Sharp GX25

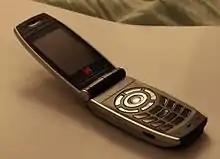
An unfolded Sharp GX25 sold by SFR.

The Sharp GX25 is a tri-band GSM mobile phone designed by Sharp Corporation.